Moriah Jefferson

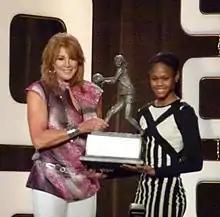
Jefferson (right) receiving the Nancy Lieberman Award in 2015

Jefferson led UConn to a 151–5 record over her four-year career, which included four consecutive National Championships. She finished her career in 22nd place on the UConn scoring list with 1,532, all-time leader in assists with 659, and second in steals with 353. Her 195 assists in 2013–14 is the fifth-highest single-season mark in school history, while her 191 assists in 2014–15 is the sixth-best single-season total. She became the second player in UConn history to dish out 200 assists. She became only the second Husky all-time to record back-to-back years with at least 100 steals. Jefferson's 191 assists during the 2014–15 season were the most by a UConn junior, while her 204 assists in 2015–16 is the best single-season total. Jefferson was named the 2014–2015 American Athletic Conference and WBCA NCAA Division I Defensive Player of the Year, and Consensus first team All-American for the second straight season. Jefferson is the third UConn player to earn the Nancy Lieberman Award (nation's top point guard) and one of only four players in the award's history to claim the honor twice.